Harley E. Green House

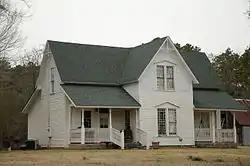

The Harley E. Green House is a historic house on Arkansas Highway 926, just north of Bear, Arkansas. It is a -story wood-frame structure, built in a cross-gable configuration with shed-roof sections in the corners of the cross. Some of these corner sections are enclosed, adding to the mass of the interior, while others shelter porches. The exterior and interior of the house both exhibit the detailed woodwork typical of the Stick/Eastlake style. The house was built in 1888 by Harley Green, a local woodworker, during Bear's brief boom period as a gold and silver mining town. Of more than fifty houses estimated to have been built by him, it is one of only four to survive.